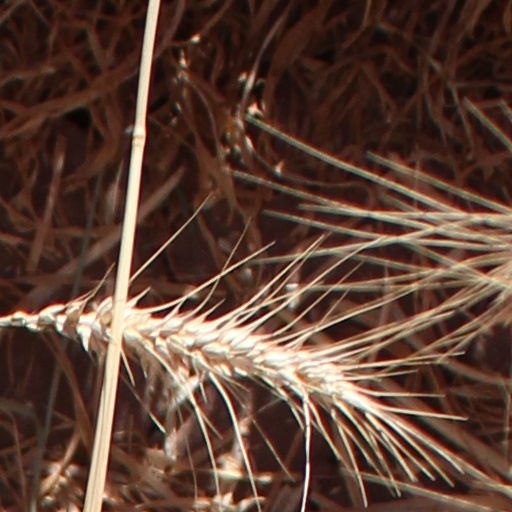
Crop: wheat